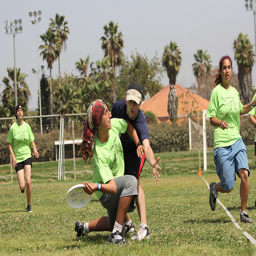
Two guys are competing for the Frisbee while other plays are present.
A group of people in grassy field playing a game with a frisbee.
A group of young people playing a game of frisbee.
A man trying to throw a Frisbee to someone .
Group playing frisbee with runners in grassy field